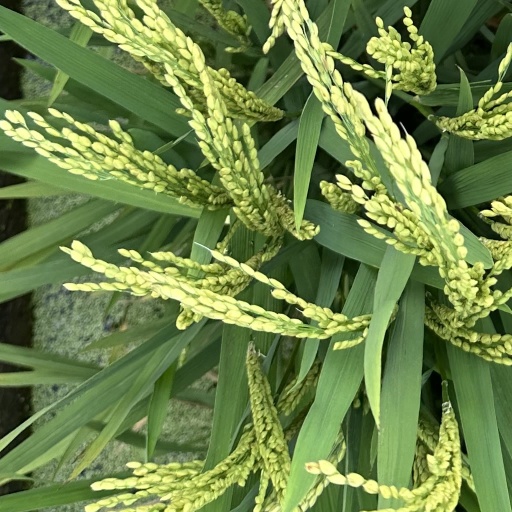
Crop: rice